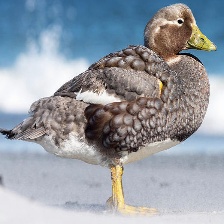
Species: STEAMER DUCK
Scientific name: TACHYERES
ImageNet parent category: drake